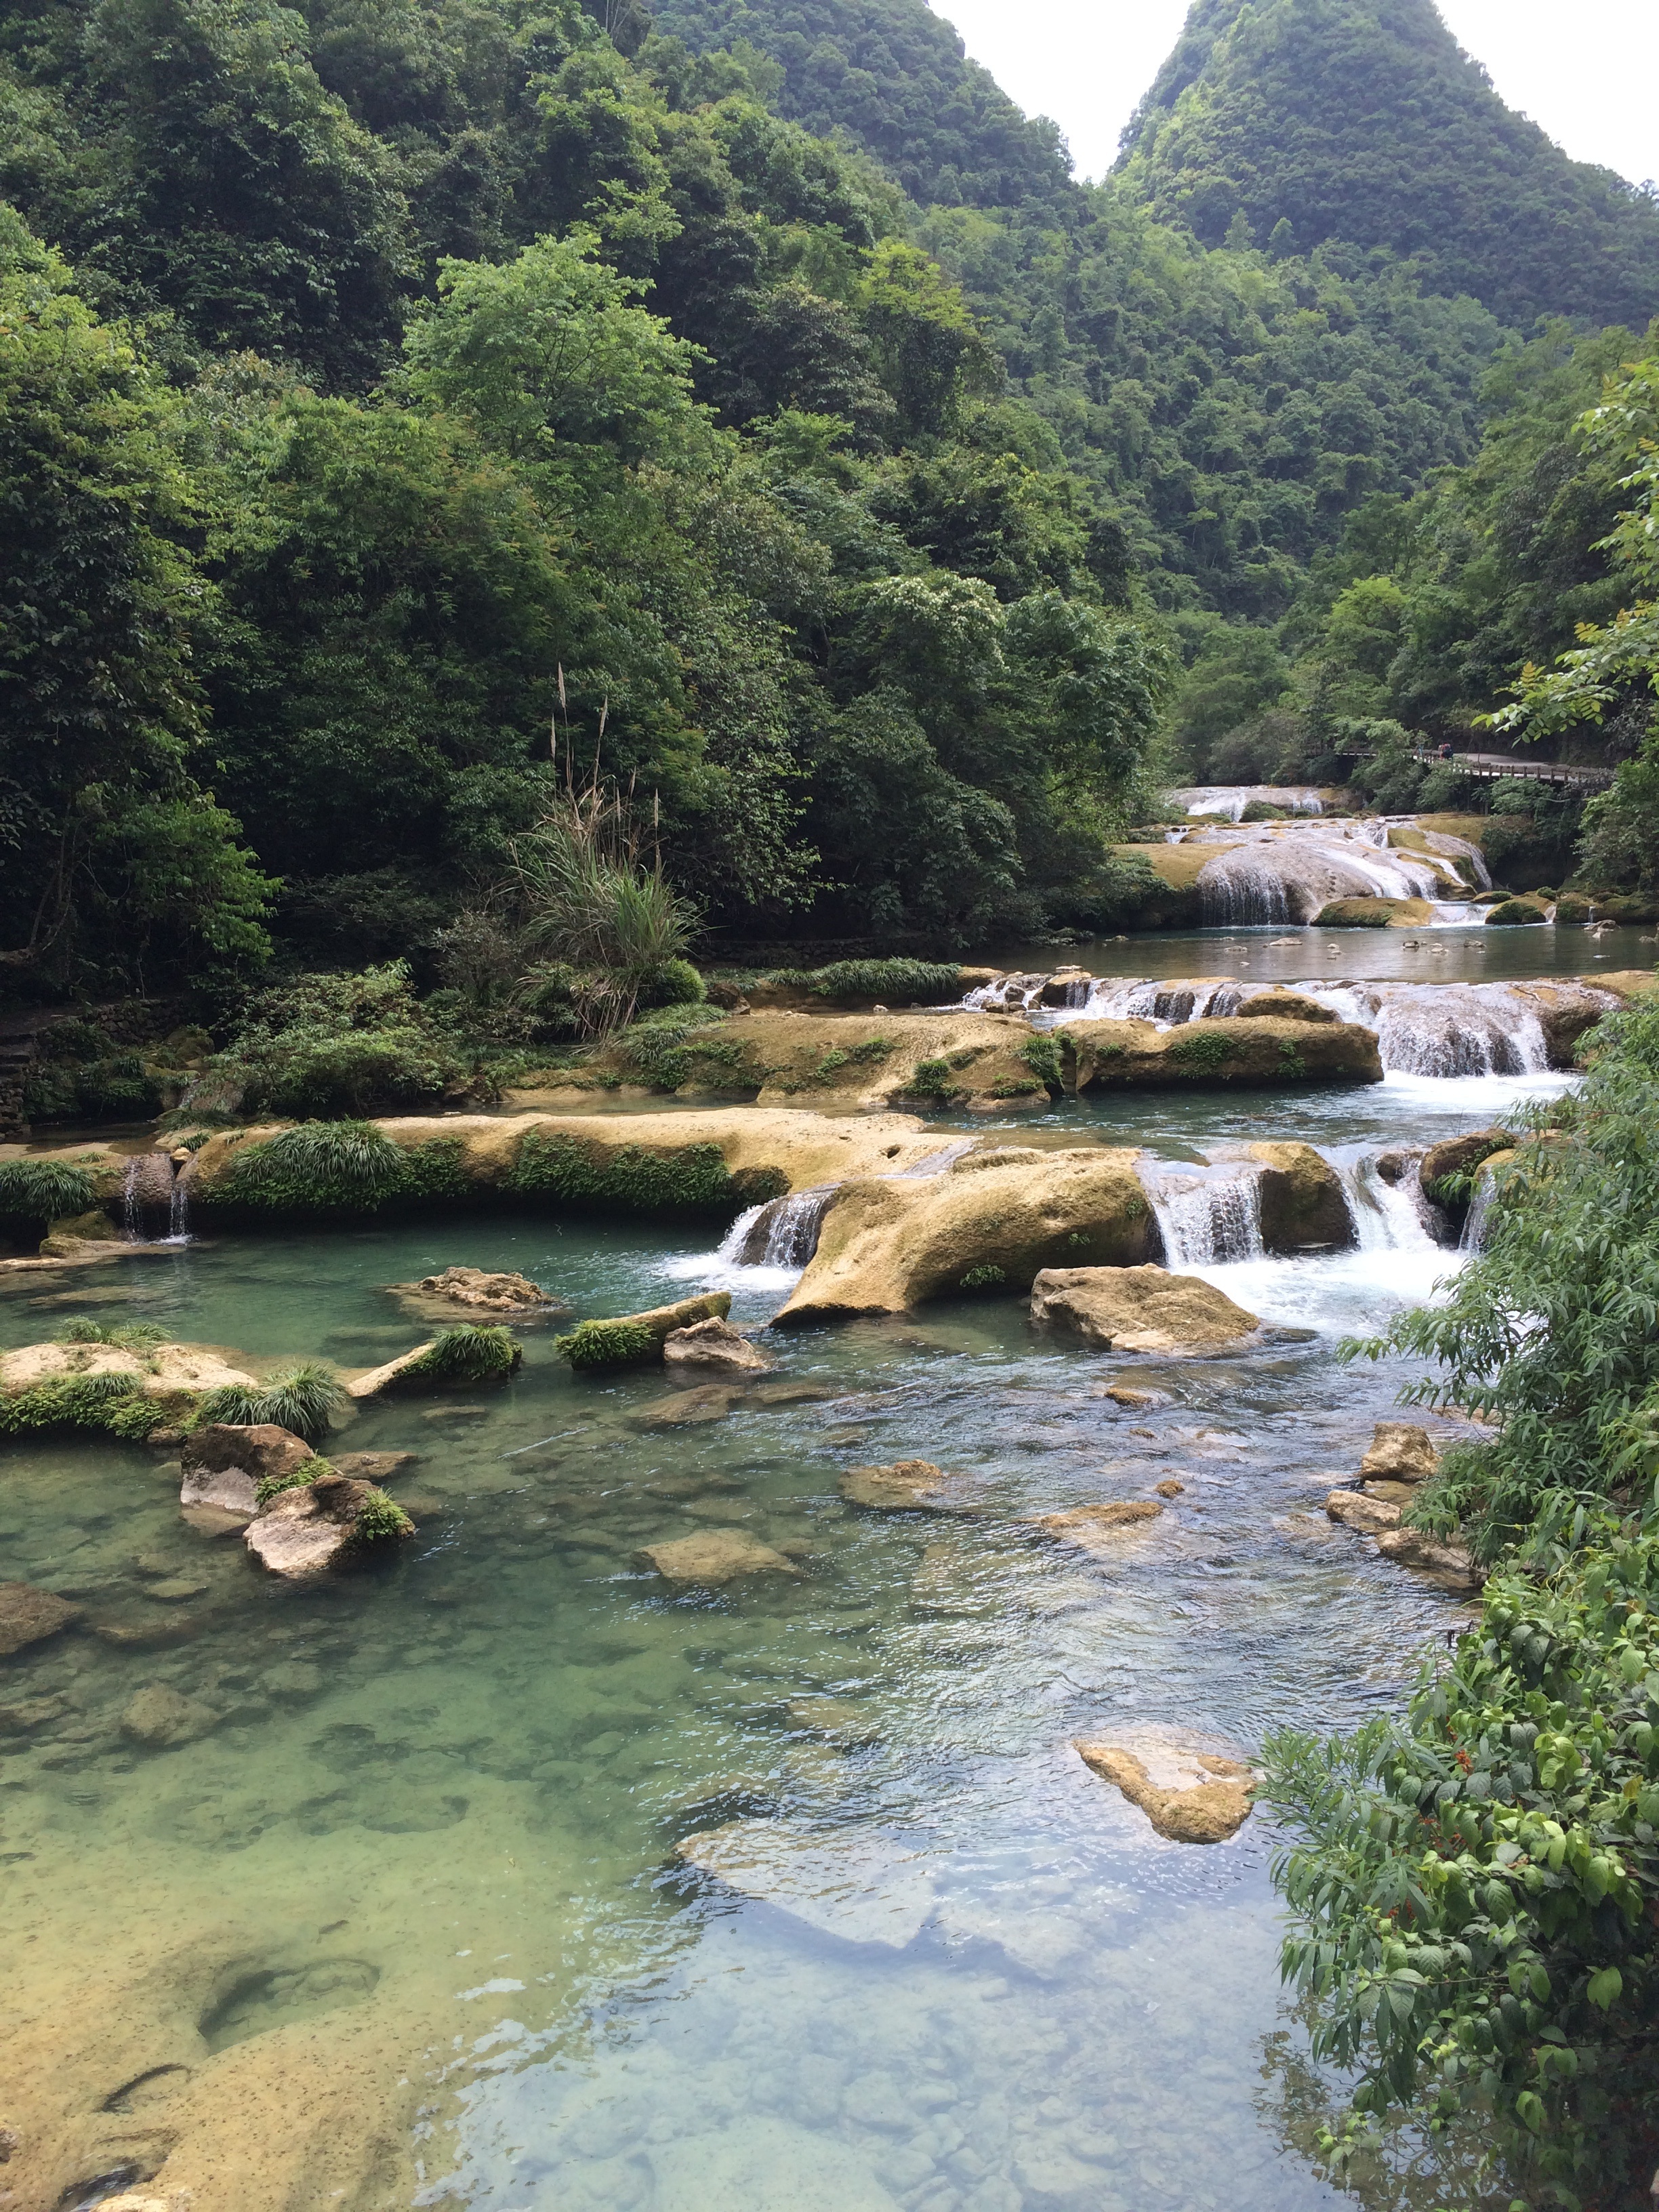
landscape, tree, water, nature, wilderness, mountain, lake, river, valley, stone, travel, stream, cascade, scenery, rapid, body of water, water flow, woods, loch, water feature, streams, landform, xiaoqikong, chinese landscape